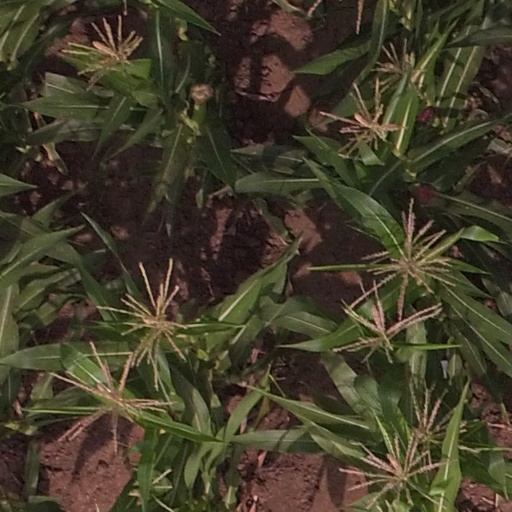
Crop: maize; corn